Remains of the 13 Levels

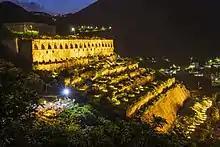
The building under illuminations

The building was illuminated for the 2019 Moon Festival as a collaboration between the current owner, Taiwan Power Company, and two artists Chou Lien (周鍊) and Joyce Ho (何采柔).